Lisa Taylor (museum director)

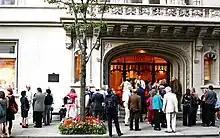
A group of people gather outside the Jewish Museum in New York during the 2011 Museum Mile Festival.

In 1979, Taylor created the annual Museum Mile Festival, a one-day, free festival on New York City's Fifth Avenue where cultural institutions are open to the public.